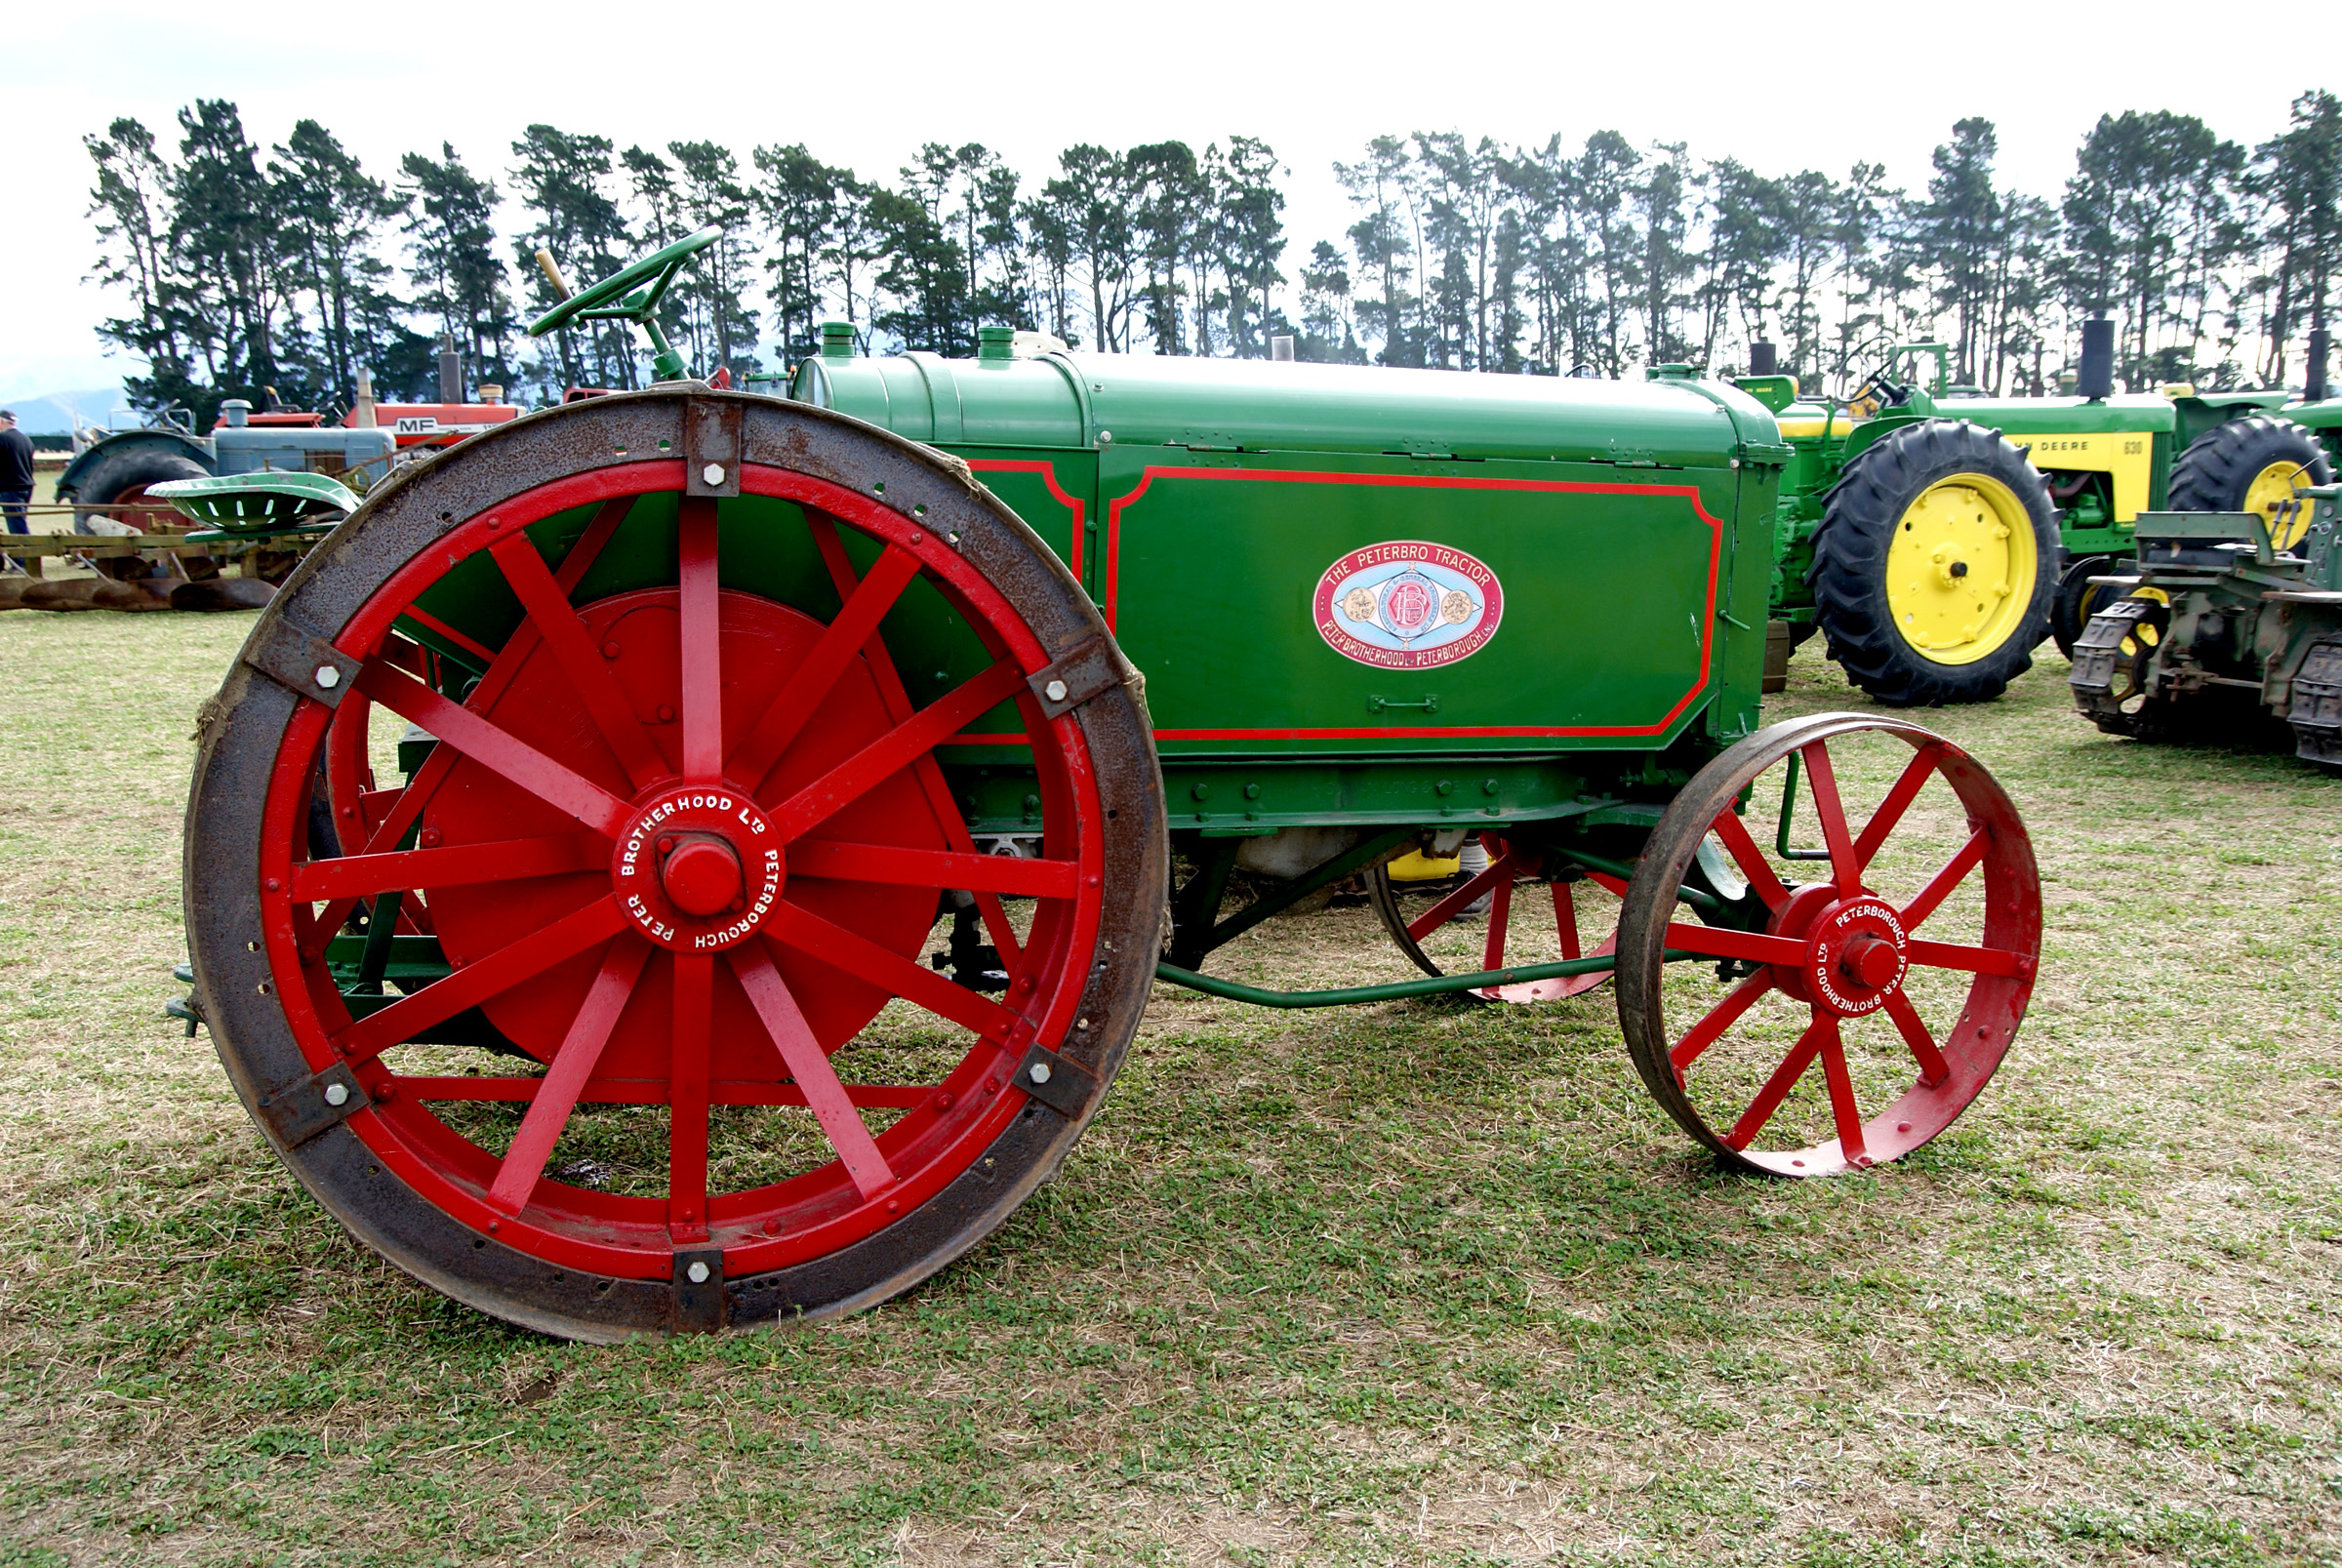
tractor, wheel, farming, vehicle, vintage car, publicdomain, carriage, steam engine, cannon, farmequiment, sonydslra300, tractorsdiggers, tractors, peterbro, antique car, agricultural machinery, land vehicle, horse and buggy